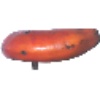
Label: red_banana